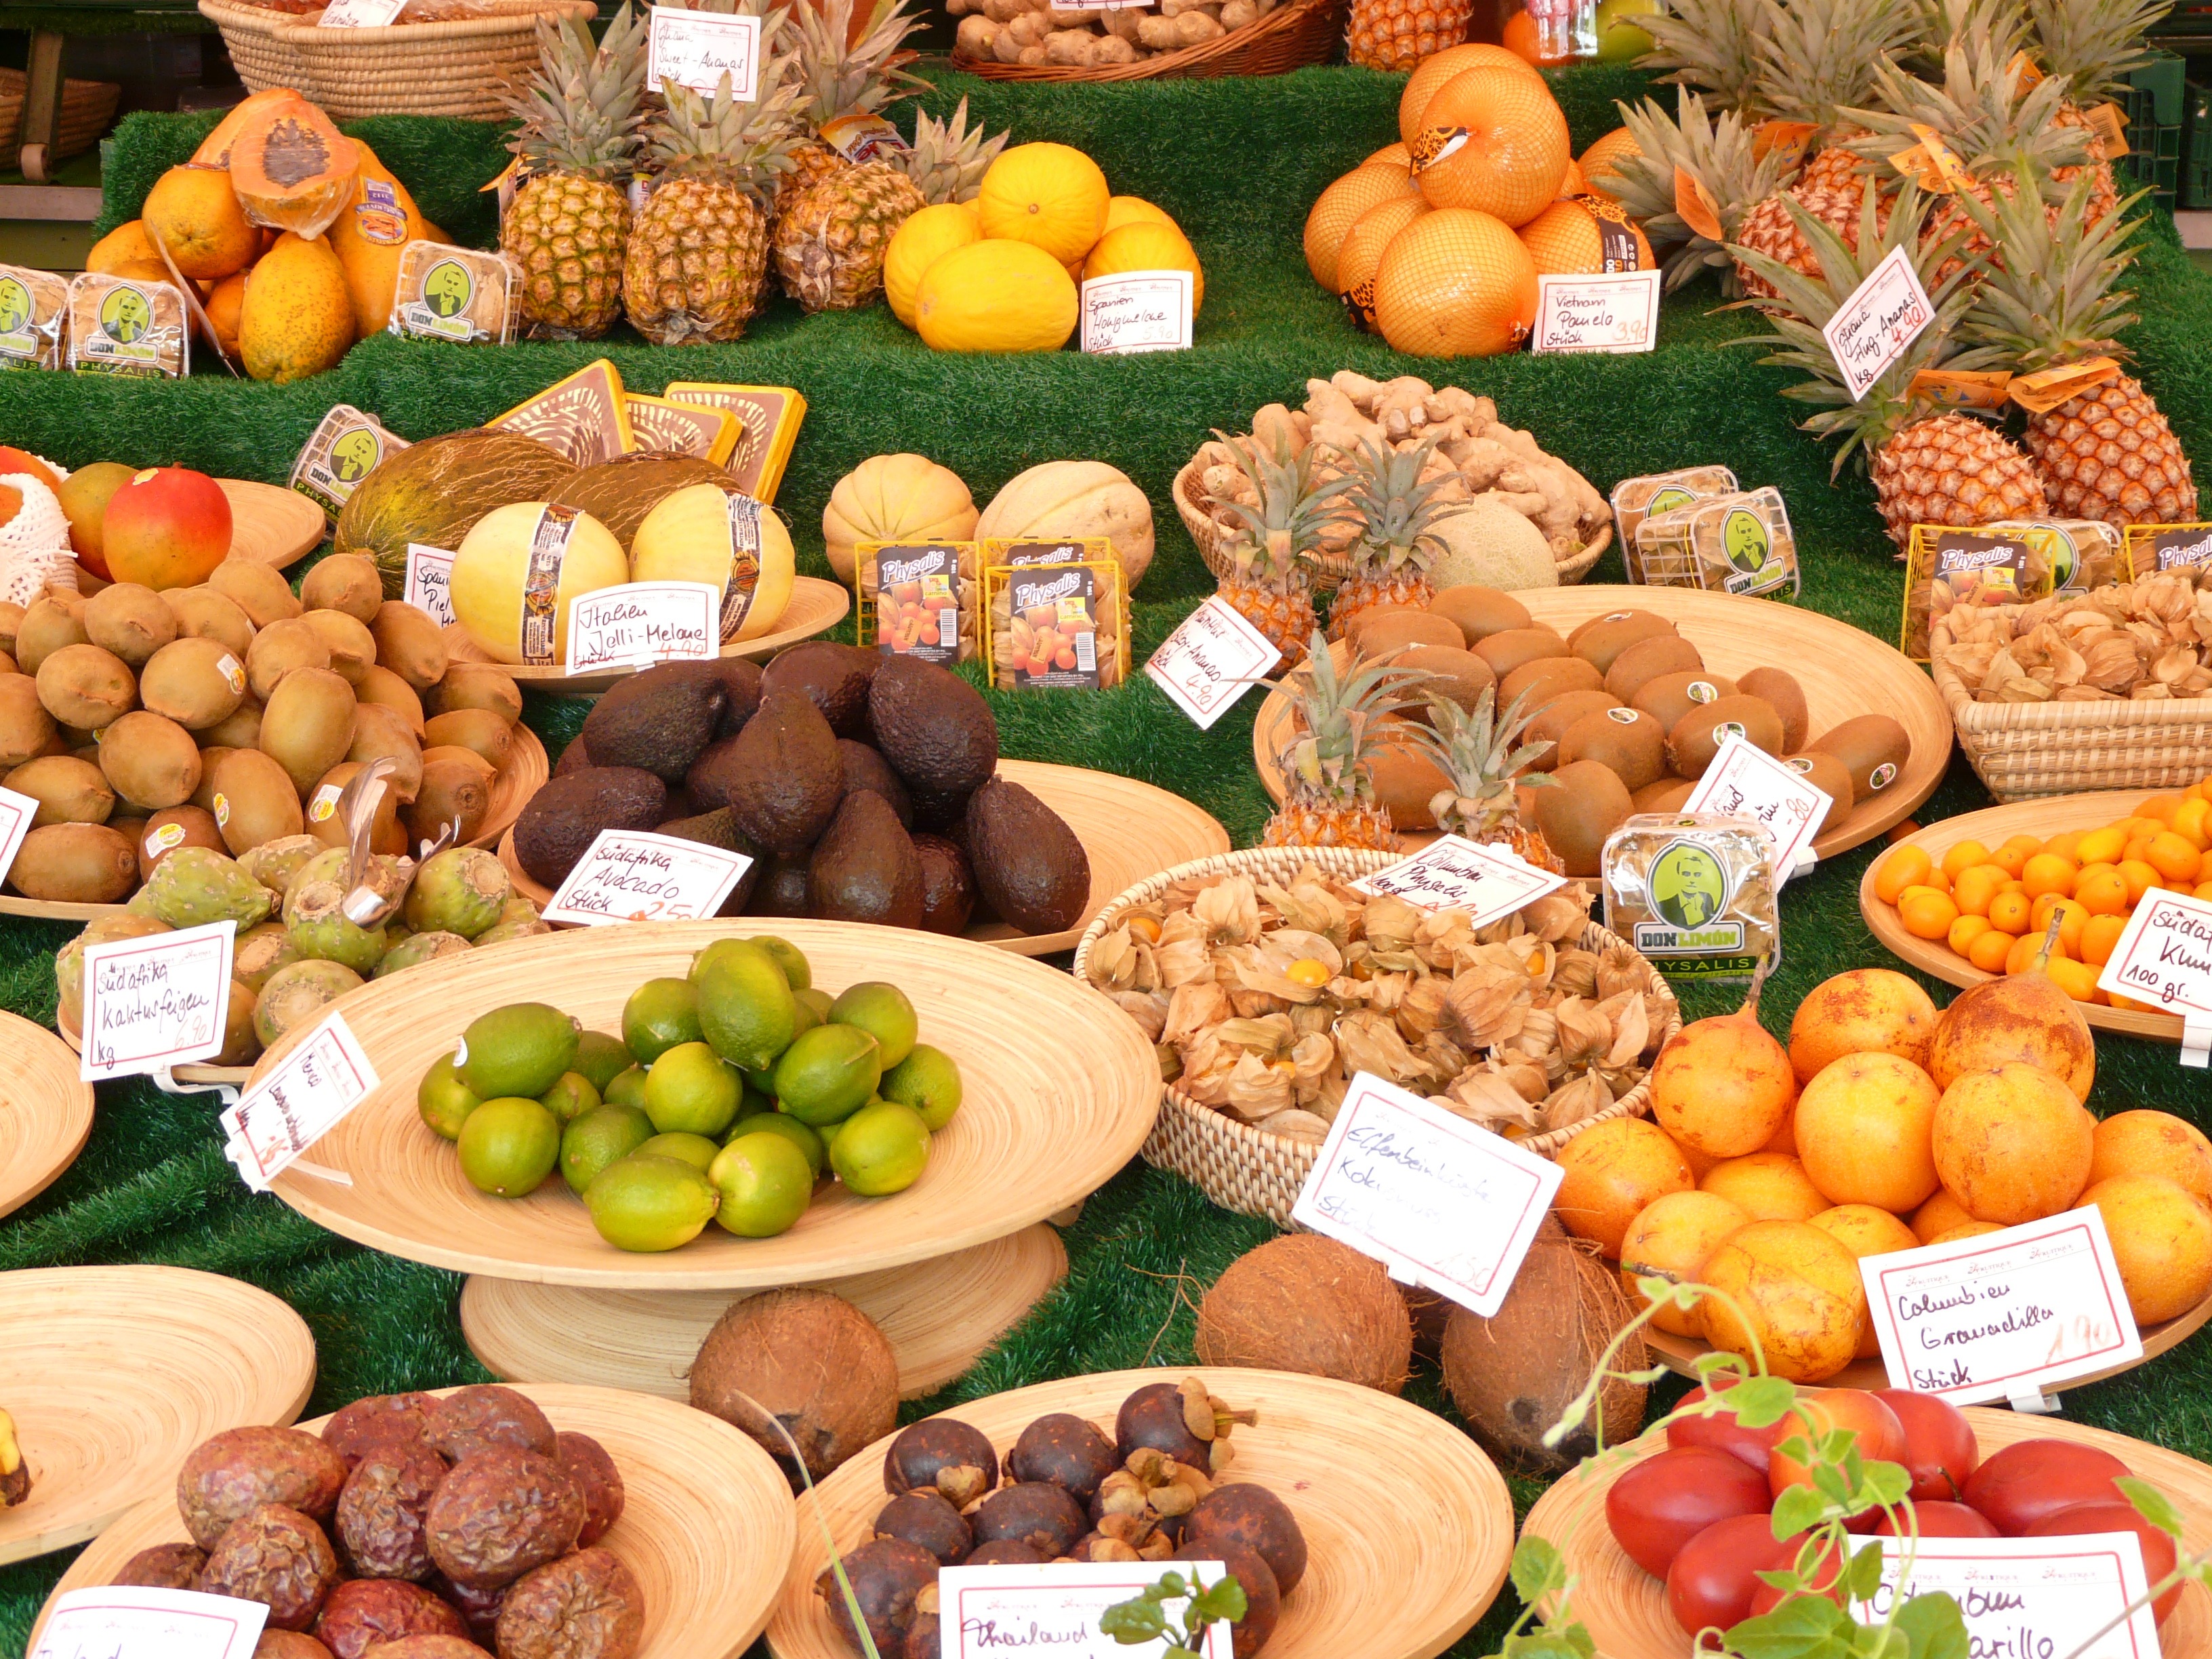
city, dish, meal, food, produce, vegetable, market, marketplace, avocado, onion, pineapple, public space, coconut, tomatoes, fruits, oranges, local food, miscellaneous, greengrocer, seafood boil, kiwis